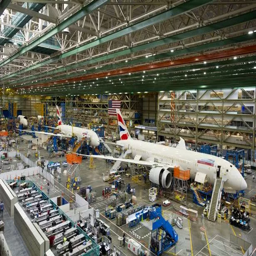
the first 787s in the factory